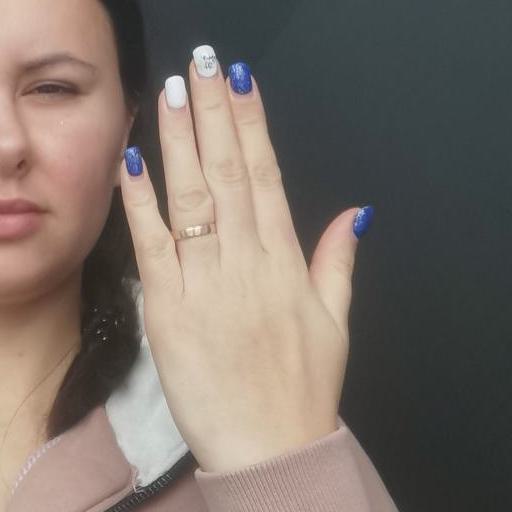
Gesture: stop_inverted